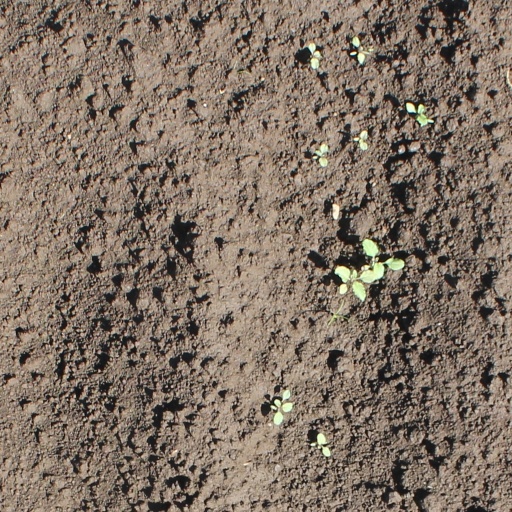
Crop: soybean